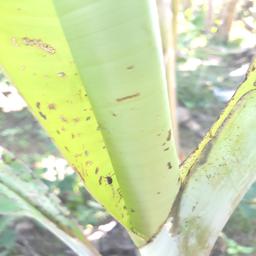
Label: BANANA APHIDS